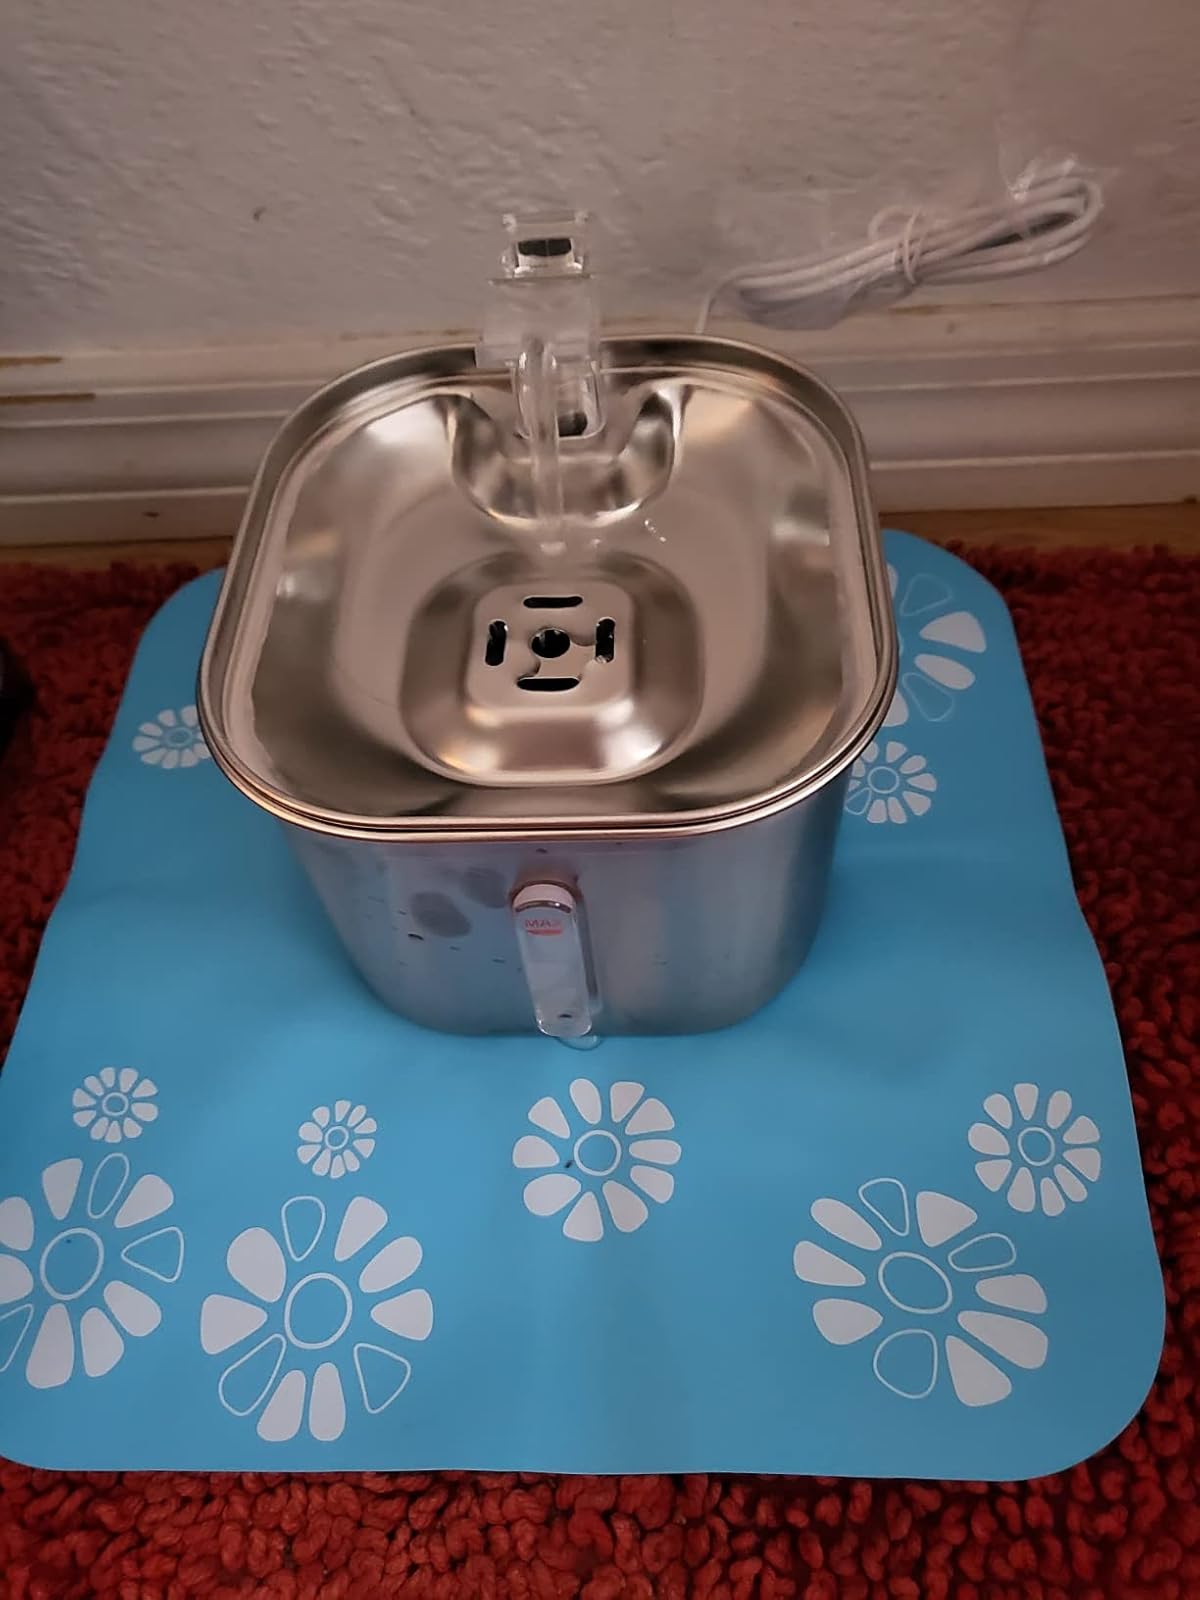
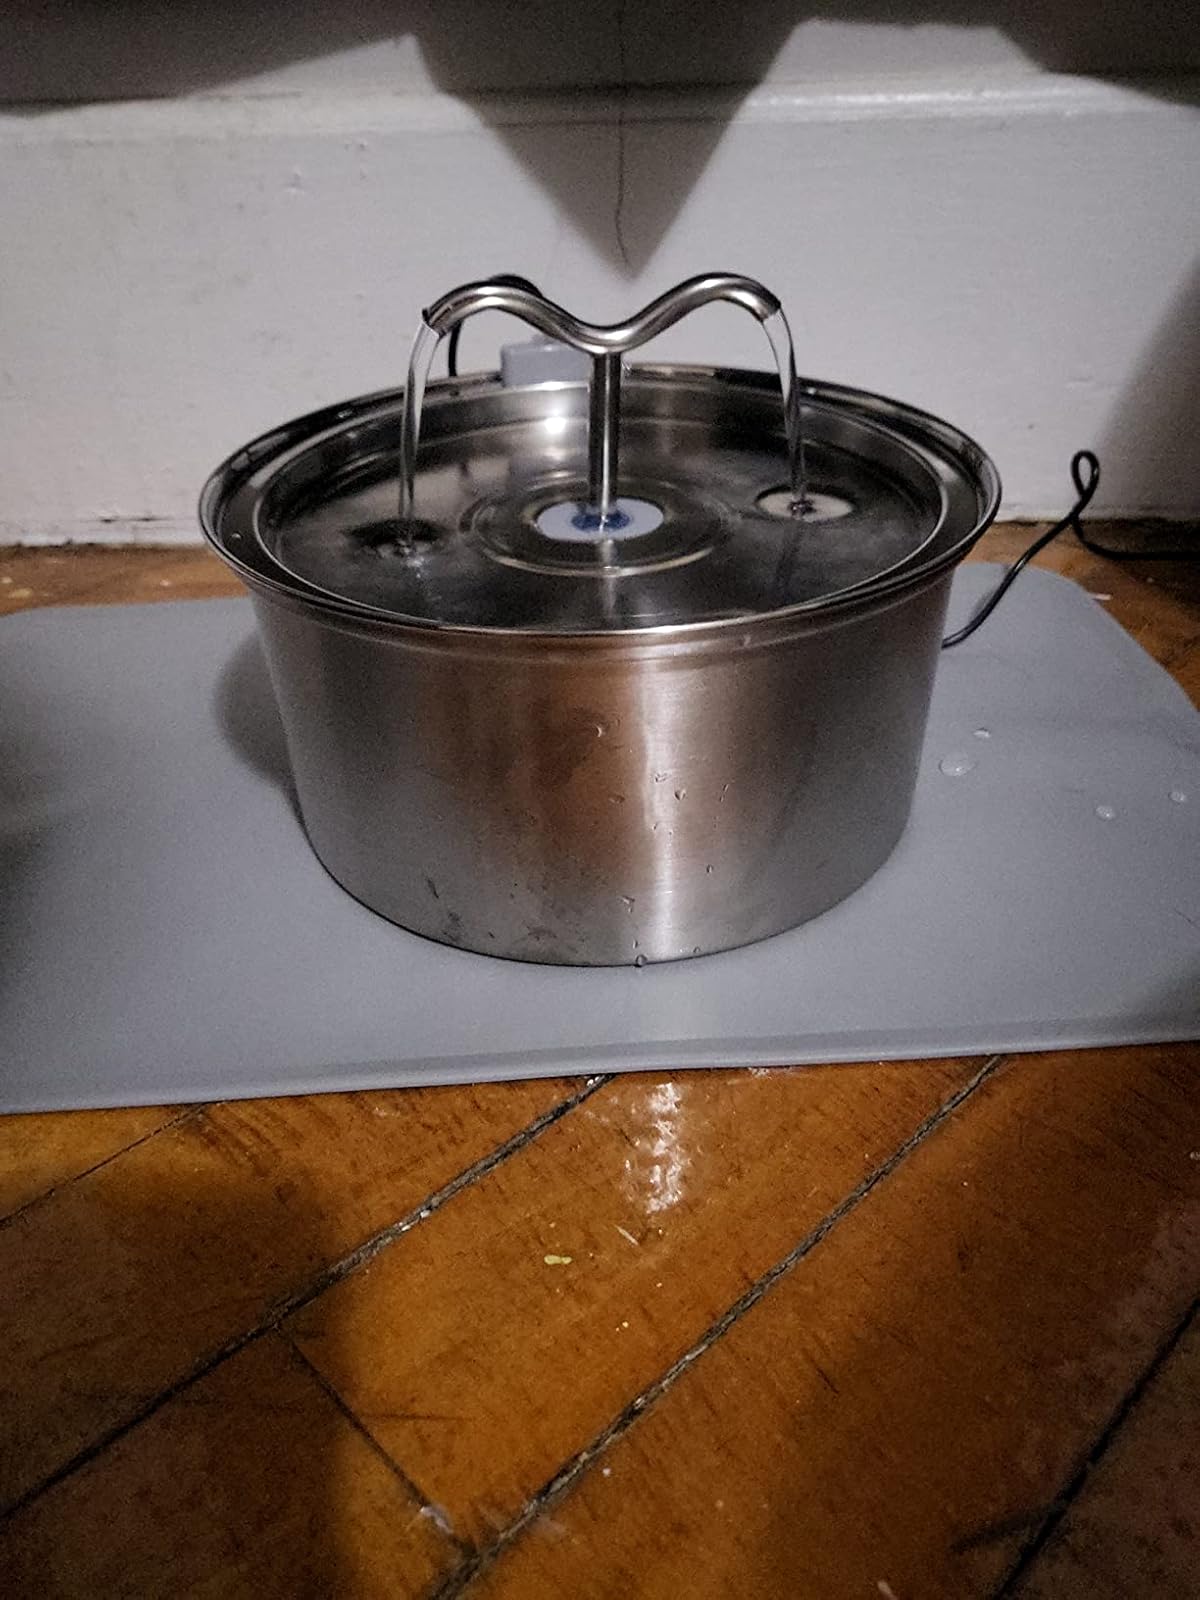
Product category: items_bowl
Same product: no